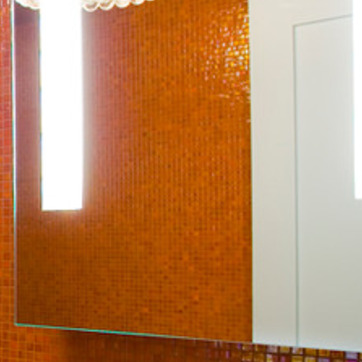
Material: mirror